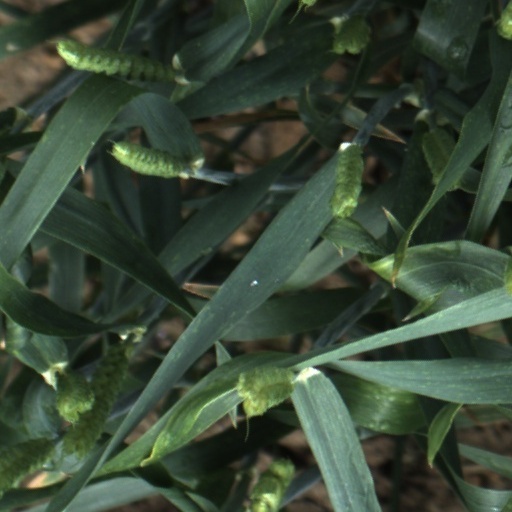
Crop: wheat